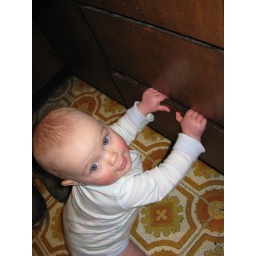
Slamming fingers in the kitchen drawer